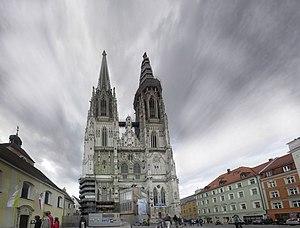
Ratisbonne est une ville allemande, située dans le Land de Bavière et baignée par le Danube. Elle est située à 88 kilomètres de Nuremberg et à 103 kilomètres de Munich, proche de la République tchèque.